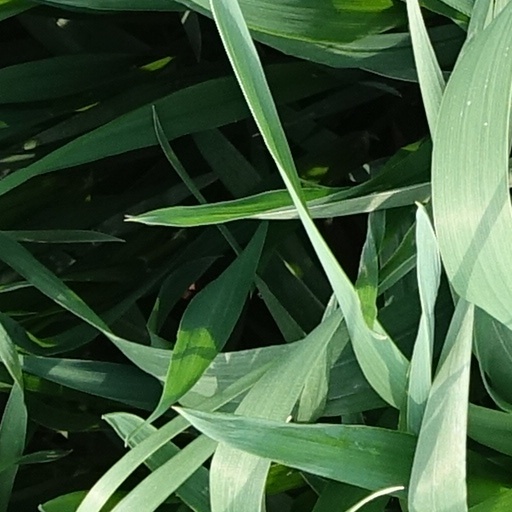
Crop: wheat